Toronto Maple Leafs (International League)

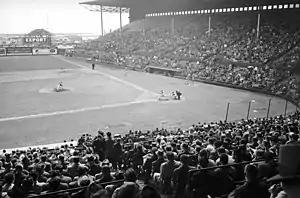
1961 Home opener.

In July 1951, Jack Kent Cooke became the new owner of the Maple Leafs, and succeeded Ross as president. Under Cooke's ownership, the Leafs were one of the flagship franchises of the IL, leading the league in attendance every year from 1952 to 1956. In his first home game as owner, Cooke offered free hot dogs and drinks to everyone in the park. Within a week, he had brought in Victor Borge and Gloria DeHaven for guest appearances. At another game that week, he provided free orchids from Hawaii to the first 3,000 women in the park. An opera company and free comic books for children under 14 were scheduled for another game that week which was rained out. Cooke had suggestion boxes installed throughout the stadium and introduced music over the public address system between innings. He also announced he would hire female ushers for the next season and hired a flagpole sitter who was supposed to remain at the top of the pole until the Leafs made the first division. Over the 10-year span from 1951 to 1960, the Maple Leafs drew 3.2 million spectators, peaking in 1952 with 446,040 fans in attendance (which went to more than 500,000 with the playoffs included) to see a team which finished in fourth place.